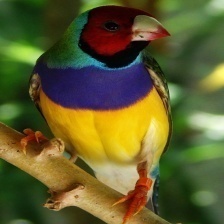
Species: GOULDIAN FINCH
Scientific name: ERYTHRURA GOULDIAE
ImageNet parent category: house_finch